Campus of Stony Brook University

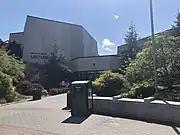
Jacob K. Javits Lecture Center

The Jacob K. Javits Lecture Center is one of the main lecture halls on Stony Brook's campus. It opened in 1969 and was named after New York senator Jacob Javits in 1984 "in honor of Senator Javits’ many contributions to education and Stony Brook University" at the suggestion of a student editor at Stony Brook's newspaper "The Statesman". The Javits Center is located south of the Academic Mall and contains Javits 100, which is the largest lecture hall on campus, seating 570 people with an additional balcony. The Javits Center also has two 218-seat lecture halls and four 103-seat lecture halls.